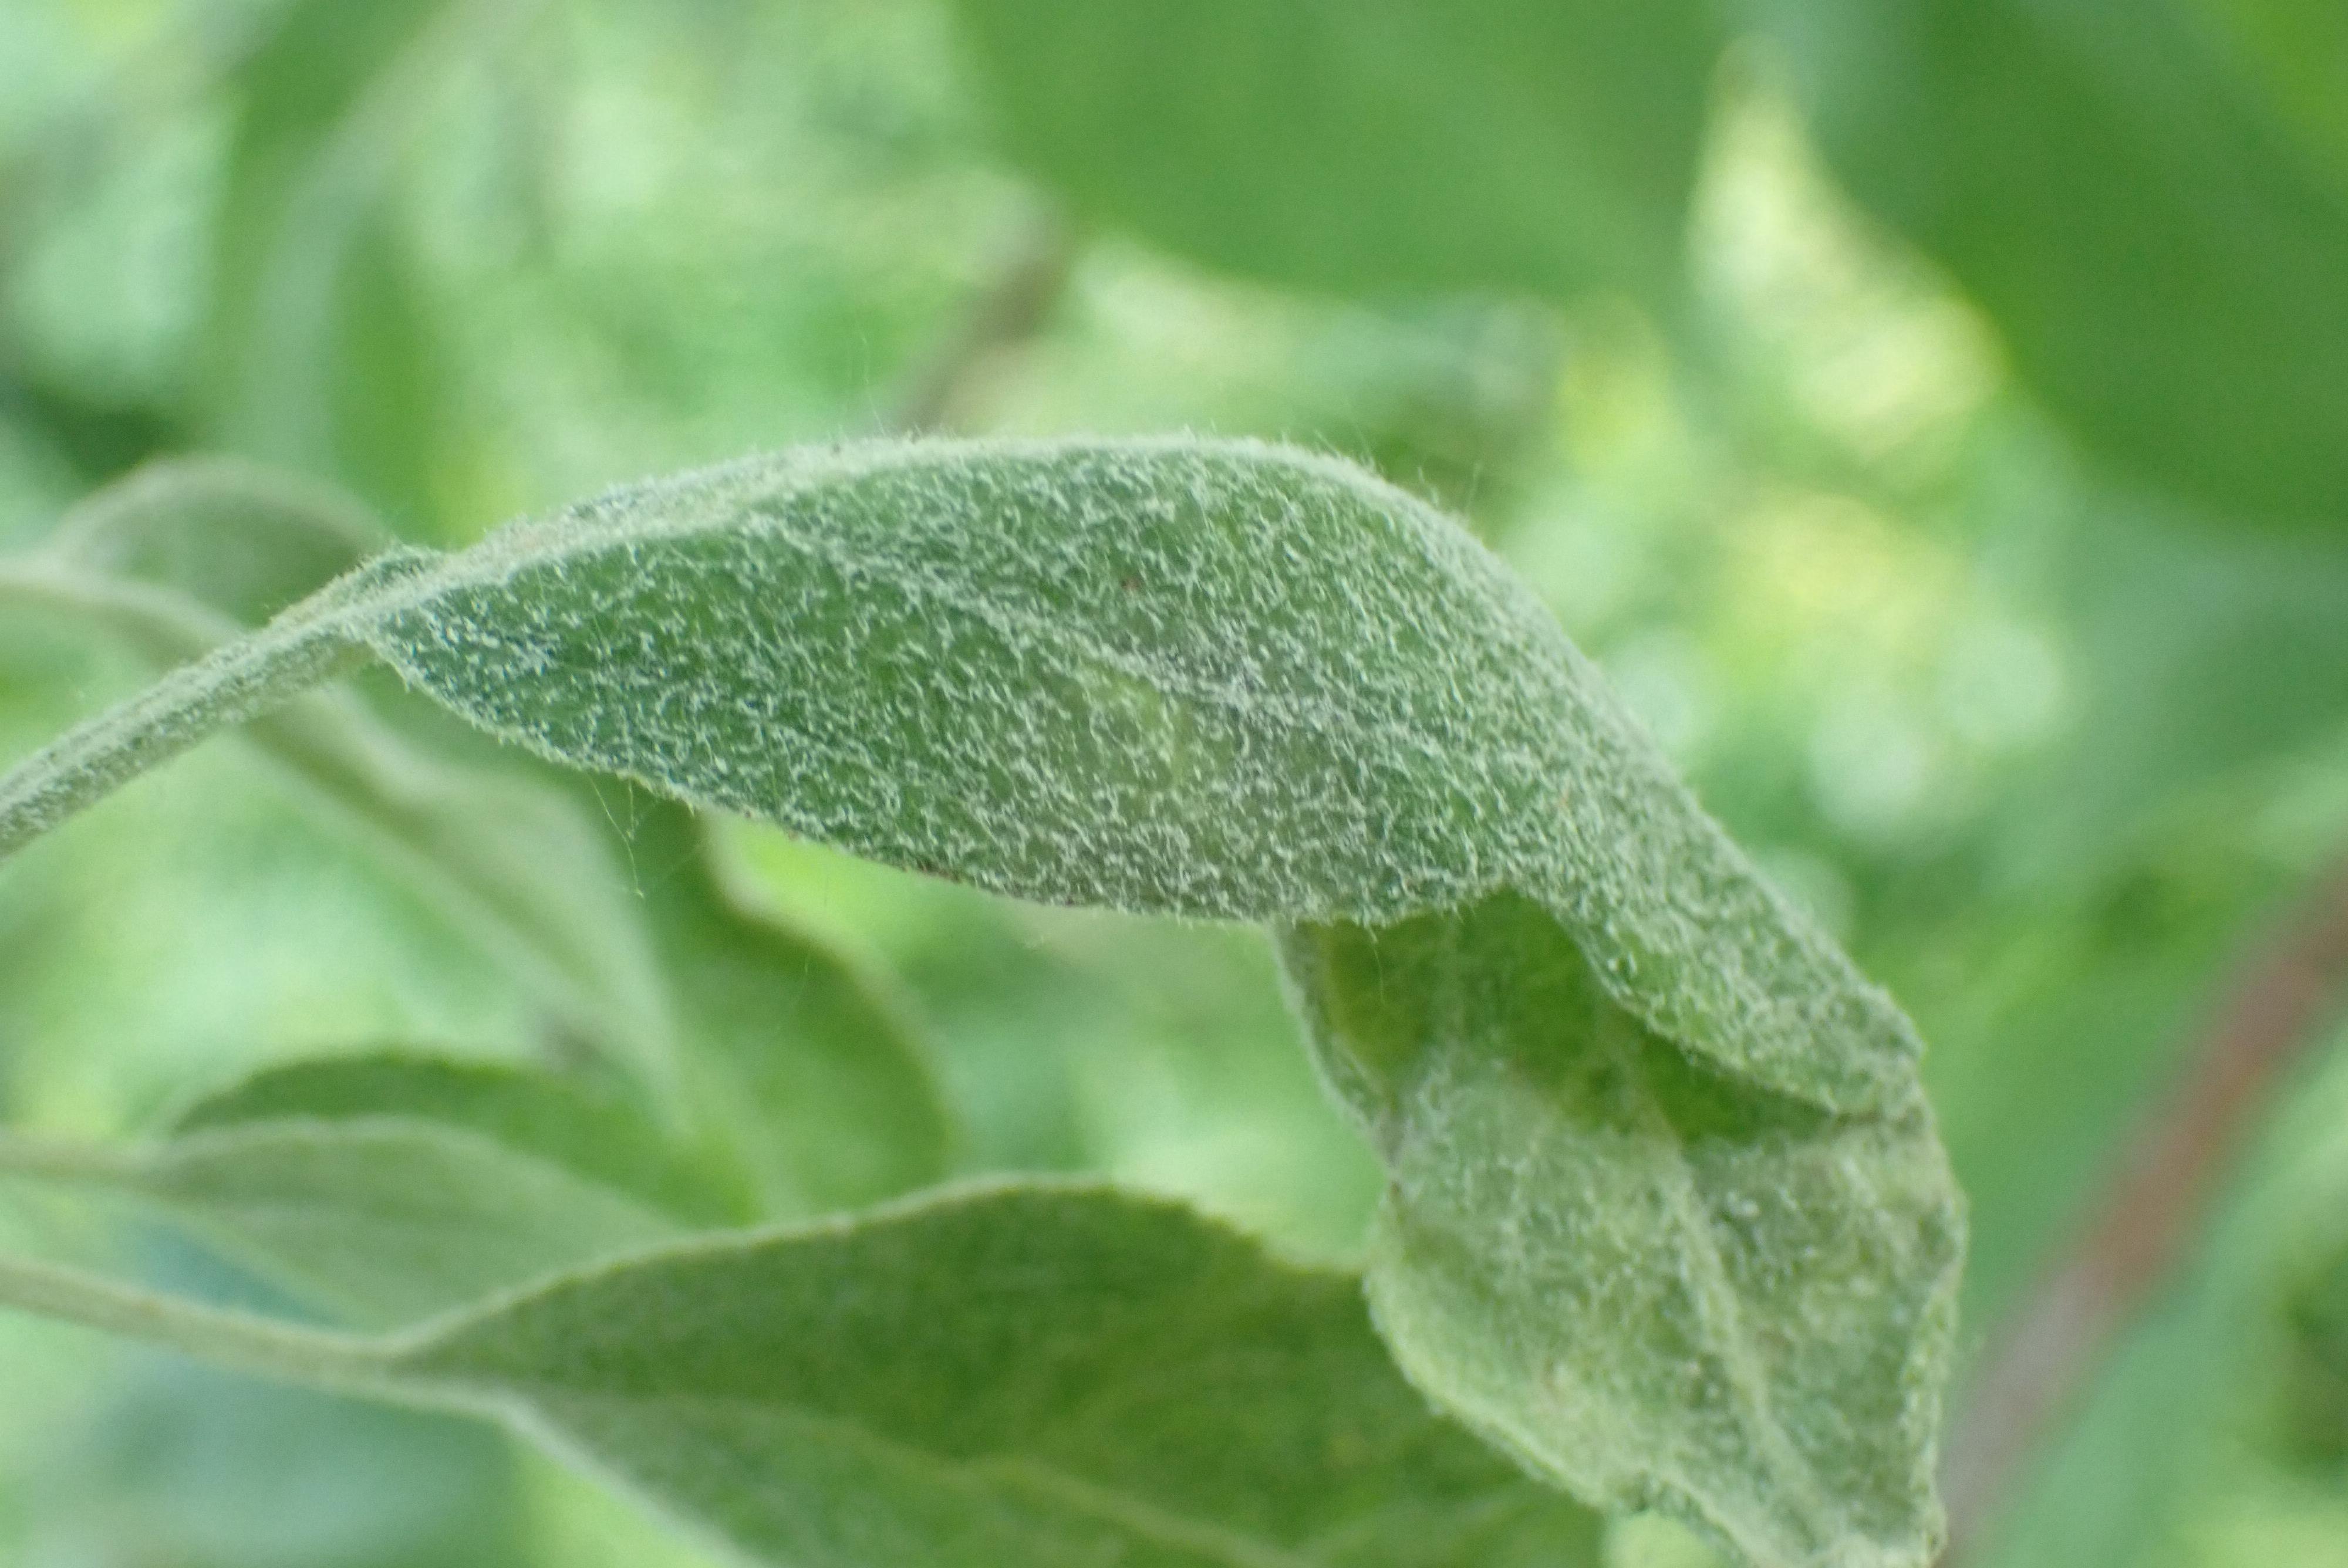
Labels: powdery_mildew